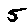
Label: 5